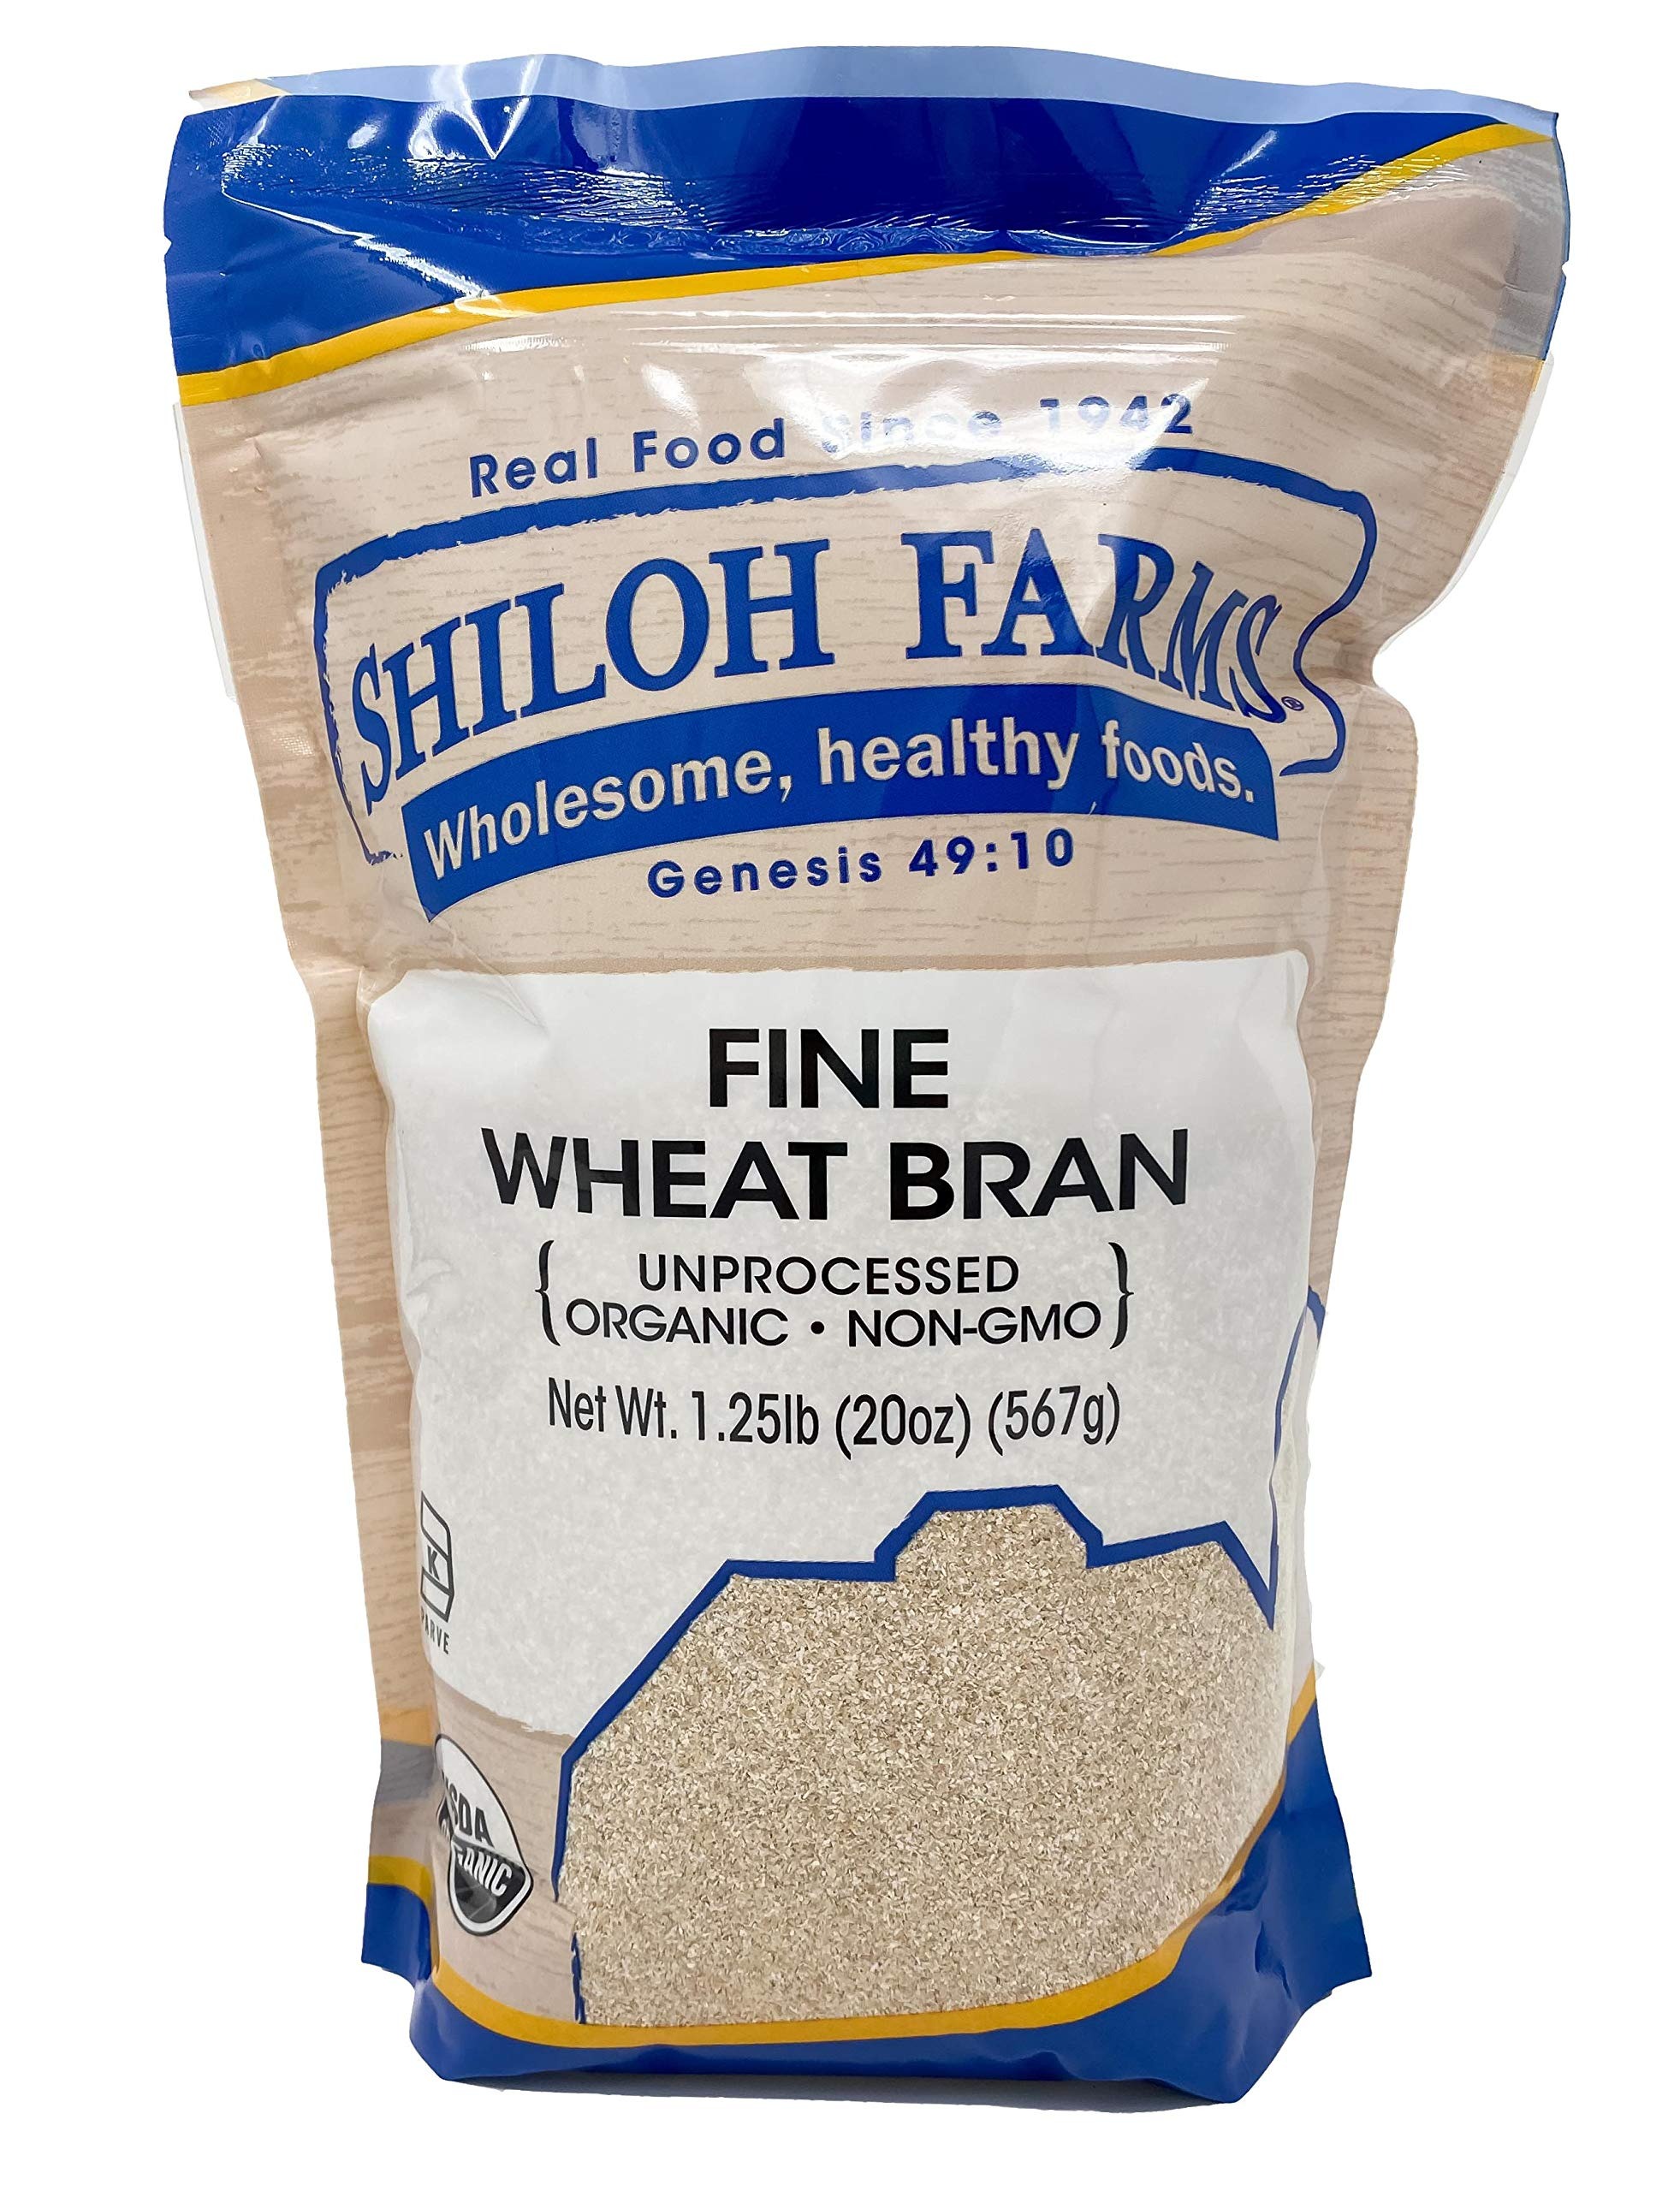
Item Name: Shiloh Farms - Organic Unprocessed Fine Bran - 20 oz
Bullet Point 1: New Larger Size 20 oz! SHILOH FARMS Fine Wheat Bran is an easy and convenient way of adding important dietary fiber (approximately 80% insoluble and 20% soluble) to your diet. Packed with nutrition, it is also a good source of protein, iron, and B Vitamins.
Bullet Point 2: The multilayered outer coating of the whole wheat kernel, our bran has not been heated, steamed, cooked, or altered in any way. It is a byproduct of the milling process used to transform wheat into flour
Bullet Point 3: Fine wheat bran consists of the finer particles sifted from the coarse wheat bran and typically contains a small amount of flour.
Bullet Point 4: Soaking bran in warm water overnight at room temperature helps to deactivate phytates in the bran that may hinder absorption of minerals in the digestive tract.
Bullet Point 5: Certified organic and Kosher
Product Description: Suggestions: 1. Replace 1/4 cup of flour with 1/4 cup coarse bran in breads, muffins, or other baked goods. 2. Add 1/4 cup bran to cooked cereals, soups, gravy, mashed potatoes, applesauce, meatloaf, or casseroles. 3. Add to pancake, waffle, and brownie batters.
Value: 20.0
Unit: Ounce

Price: 18.04